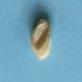
Maize quality: Good